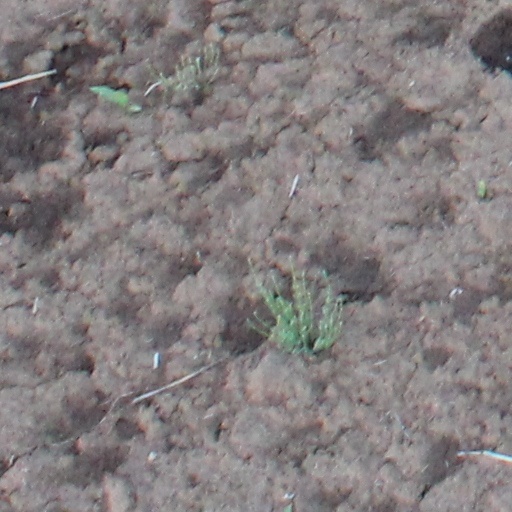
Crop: wheat